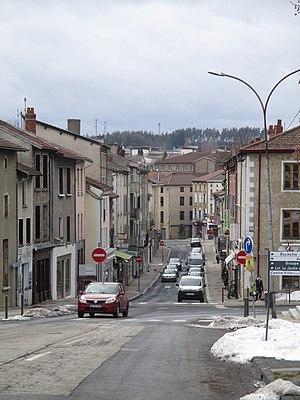
Boulevard du Nord Craponne sur Arzon
Craponne-sur-Arzon est une commune française située dans le département de la Haute-Loire en région Auvergne-Rhône-Alpes.